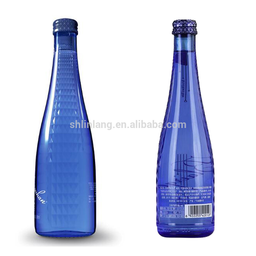
Label: bottles